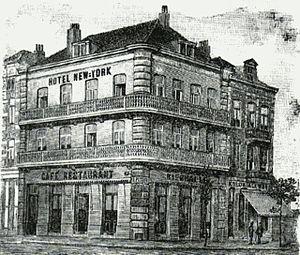
L' Hôtel New York est un bâtiment et monument historique néerlandais de 1917 situé sur la pointe Wilhelminapier à Rotterdam. Il est l'ancien bâtiment de l'administration de la Holland-America Line et se situe à proximité du terminal des grandes croisières. Un hôtel et un restaurant y sont ouverts en 1993.